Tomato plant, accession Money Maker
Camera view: bottom (45 deg); turntable rotation: 0 degrees
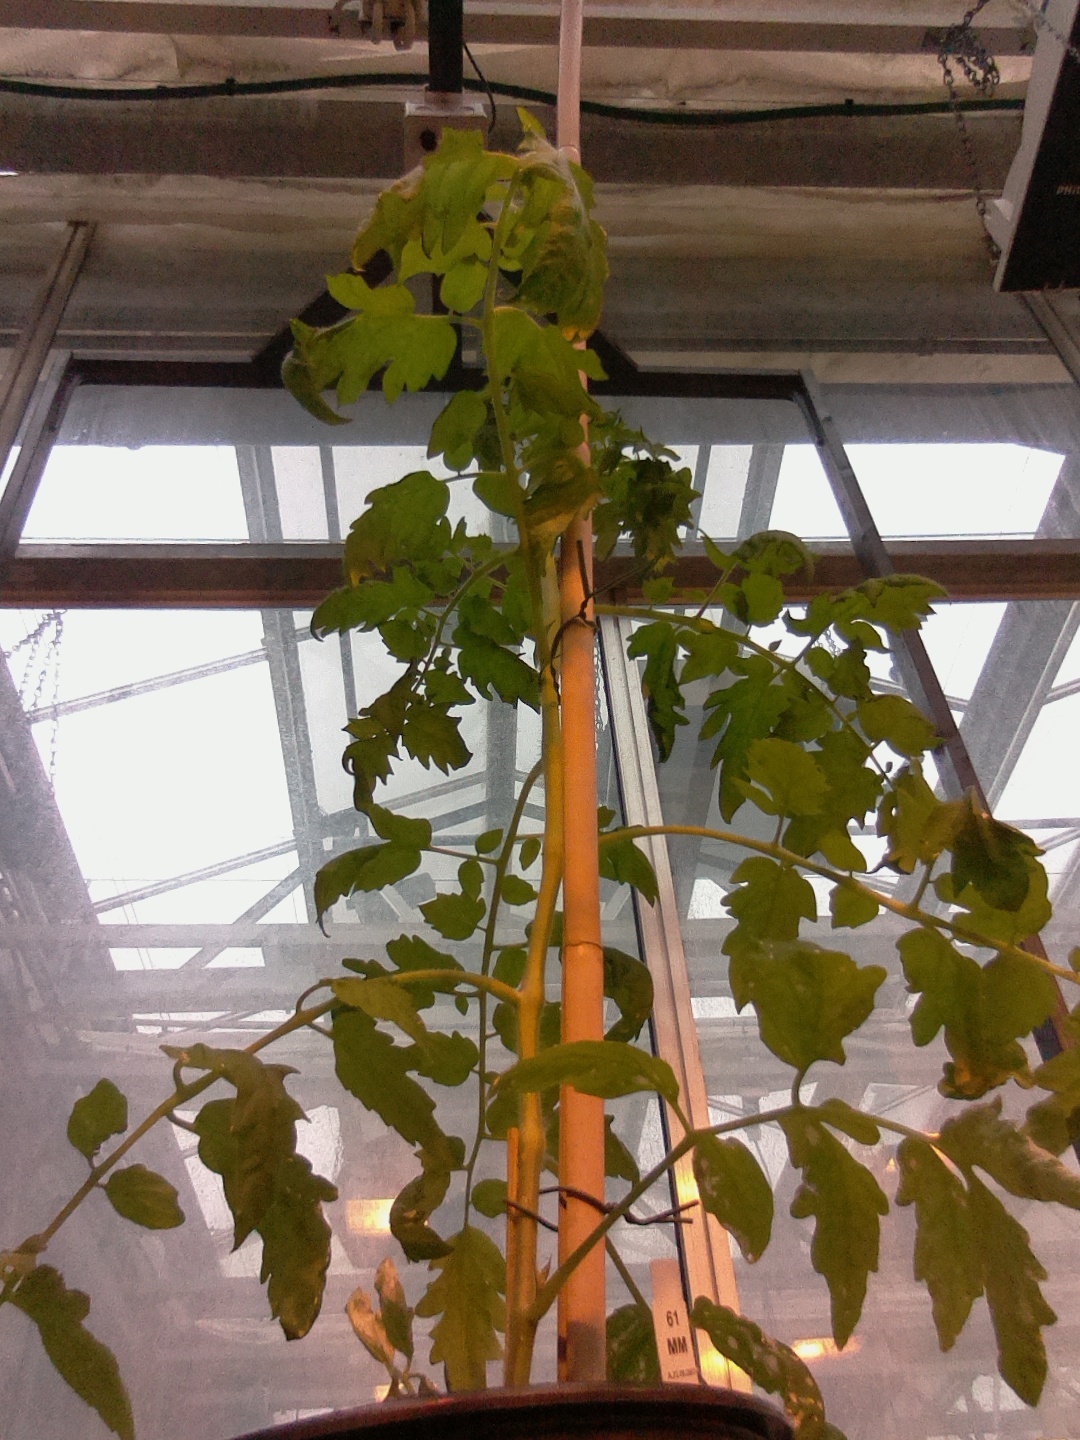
BBCH growth stage 53: 3 inflorescences visible